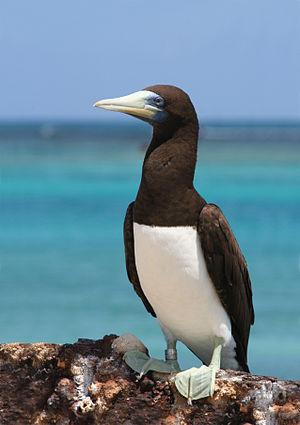
Le Fou brun est une espèce d'oiseaux marins de la famille des Sulidae.
La Caye South Water est un atoll de la mer des Caraïbes, qui fait face à la côte centrale du Belize et appartient administrativement du District de Stann Creek.